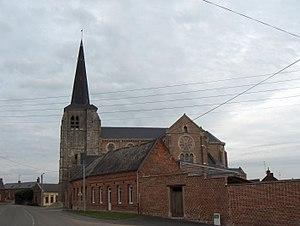
Eglise Sainte Croix à Fontaine-au-Pire, France (dépt. Nord).